Elvin Hayes

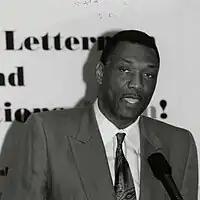
Hayes at the University of Houston

Shortly after finishing his career in the NBA, Hayes returned to the University of Houston to finish the last 30 credit hours of his undergraduate degree. When interviewed about the experience, Hayes mentioned, "I played 16 years of pro basketball, but this is the hardest thing I've ever done."